FN FAL

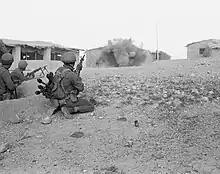
Paratroopers fighting on the outskirts of the town of Karameh during Operation Inferno, 21 March 1968. A paratrooper with a Makleon is in position while a rifle-grenadier is to his right.

IMBEL also produced a semi-automatic version of the FAL for Springfield Armory, Inc. (not to be confused with the US military Springfield Armory), which was marketed in the US as the SAR-48 (standard model) and SAR-4800 (made after 1989 with some military features removed to comply with new legislation), starting in the mid-1980s. IMBEL-made receivers have been much in demand among American gunsmiths building FALs from "parts kits".